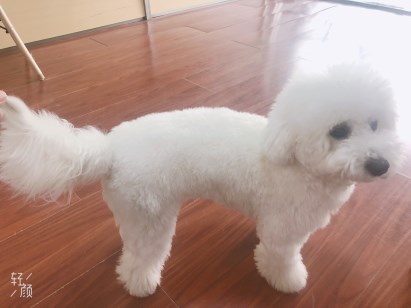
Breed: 3083-n000117-Bichon_Frise